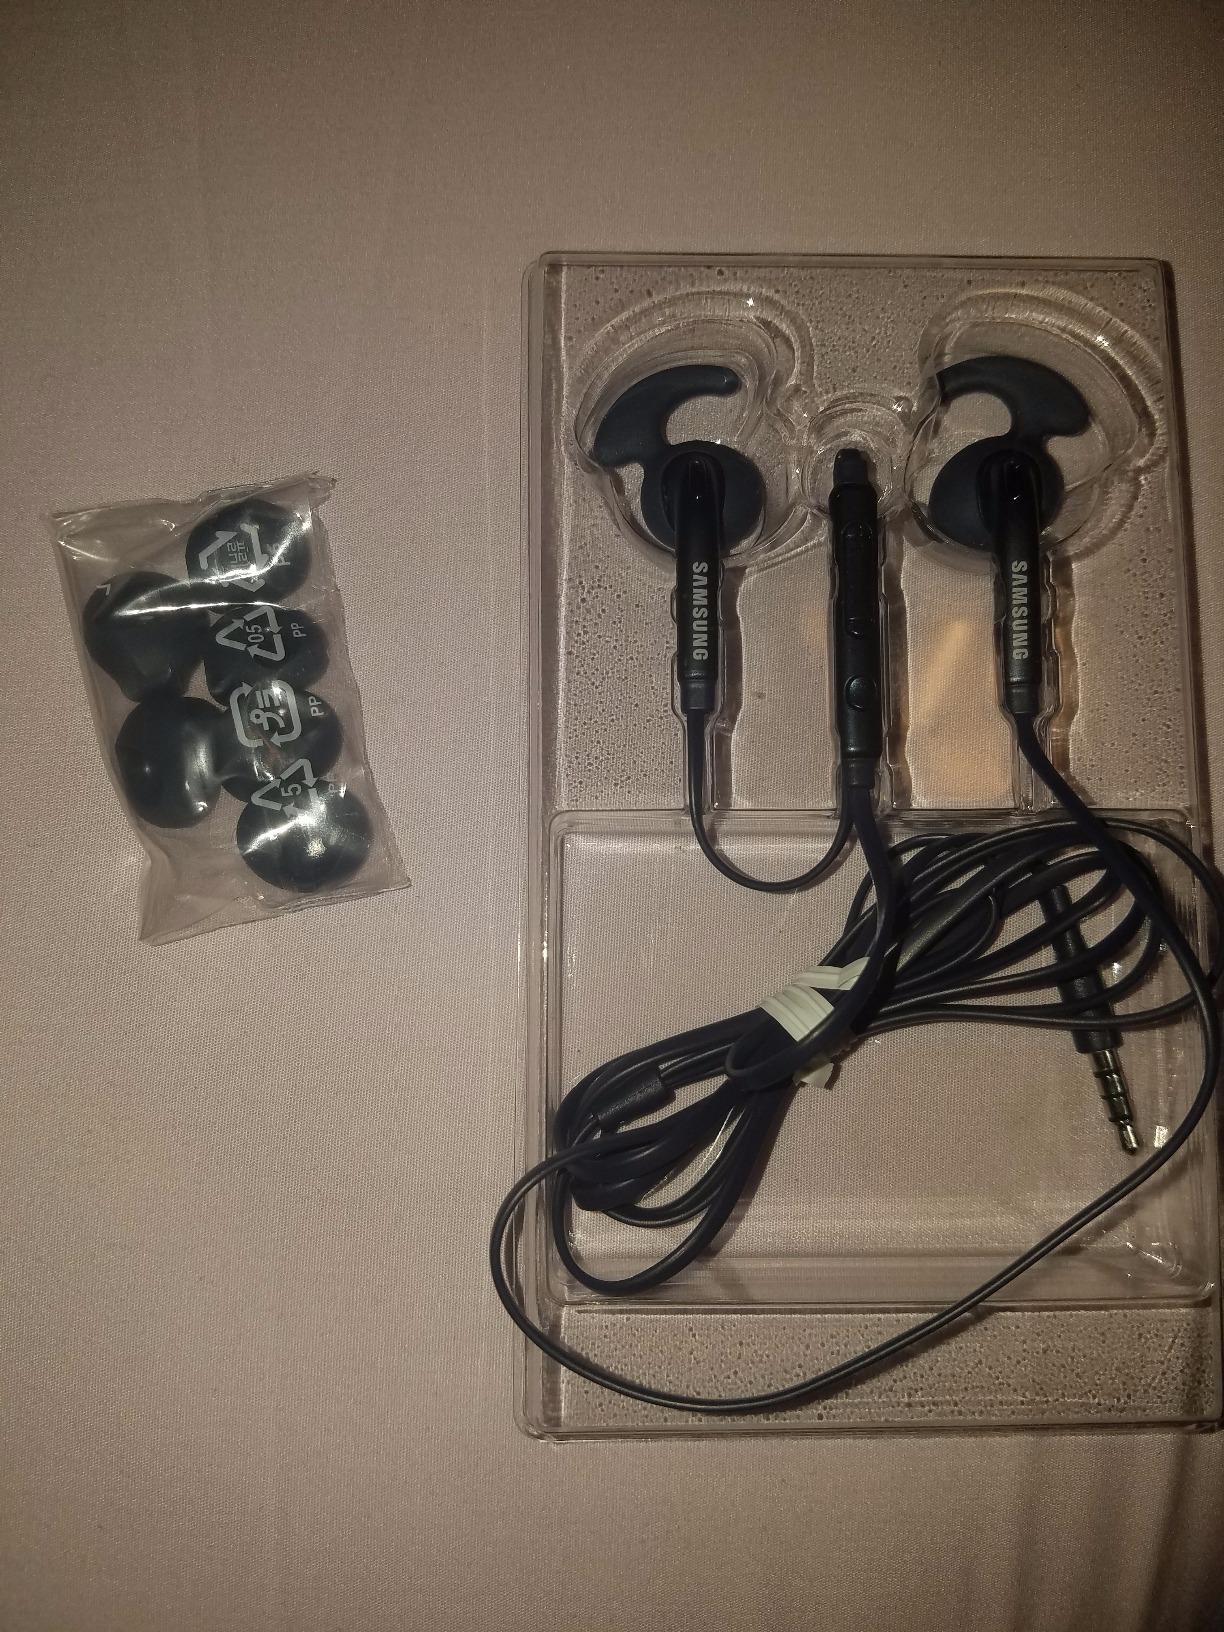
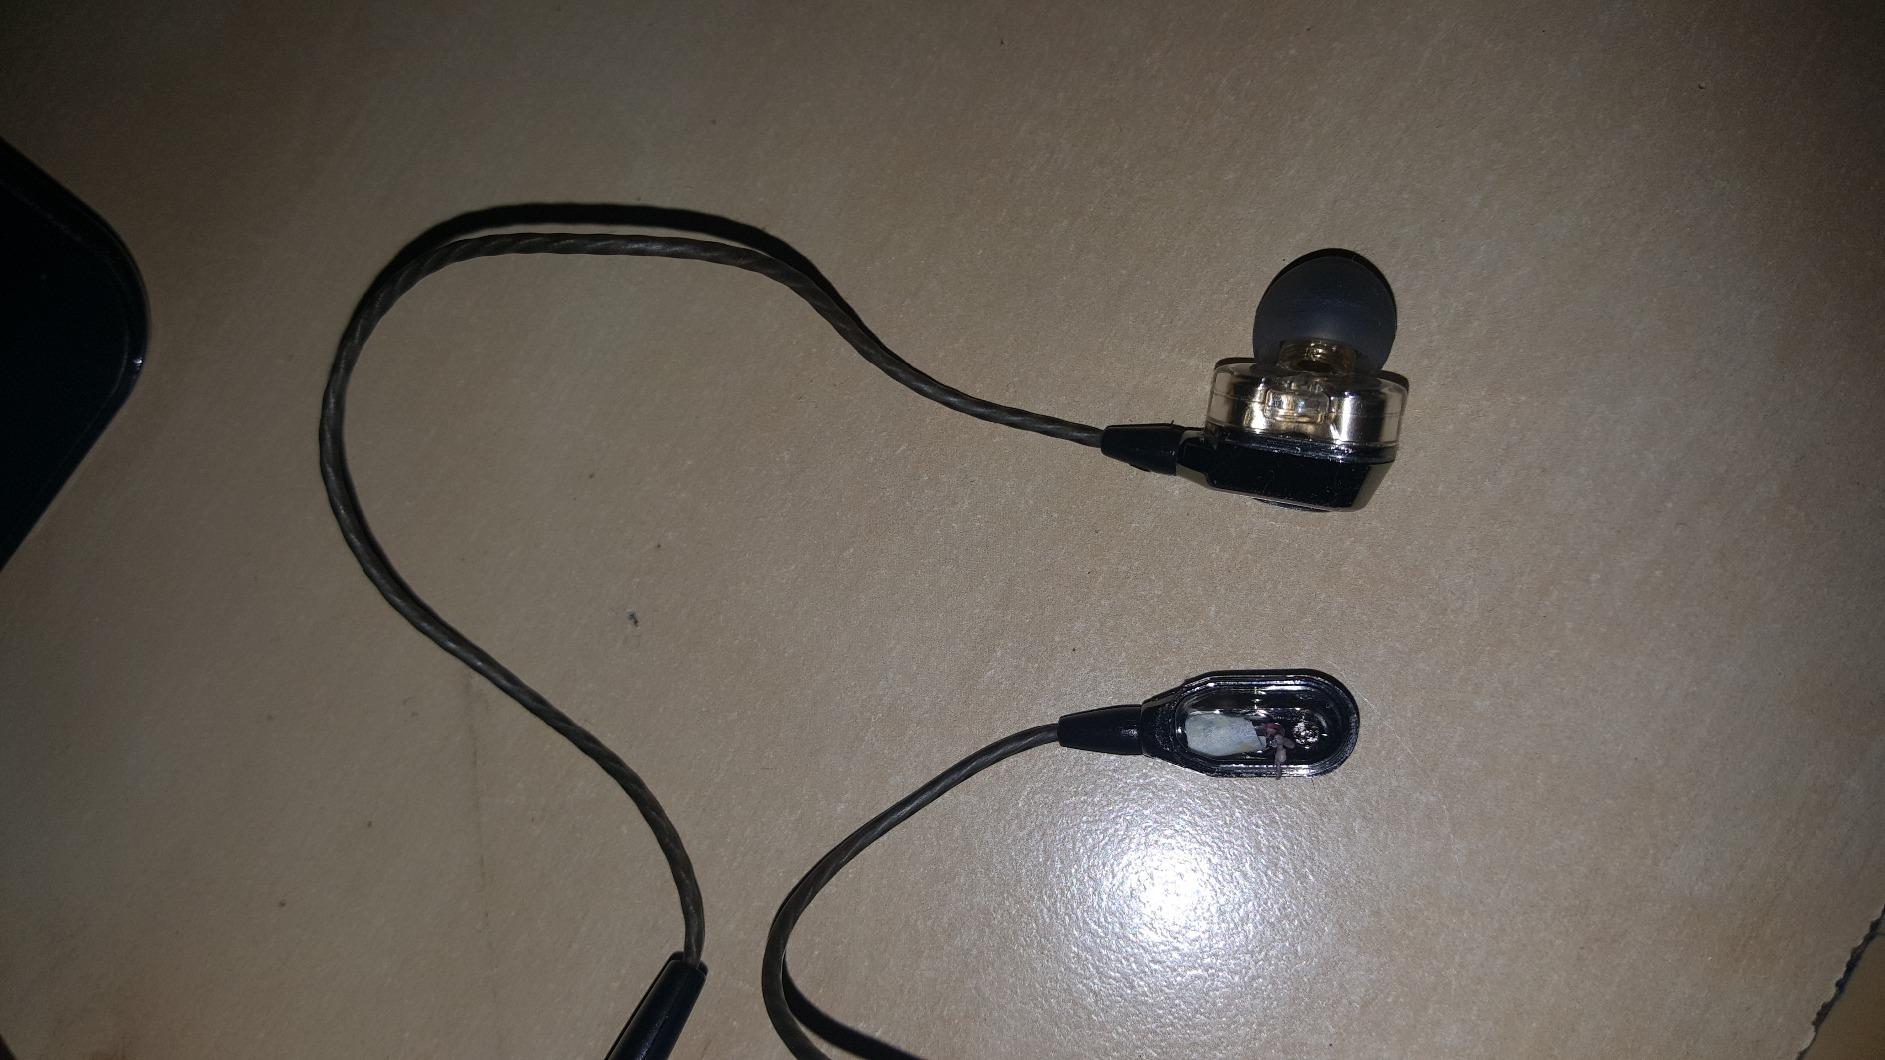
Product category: headphones
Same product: no